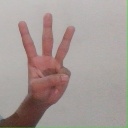
अक्षर: व